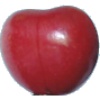
Label: Cherry 2